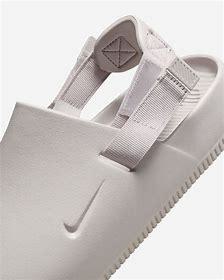
Brand: Nike
Model: Calm